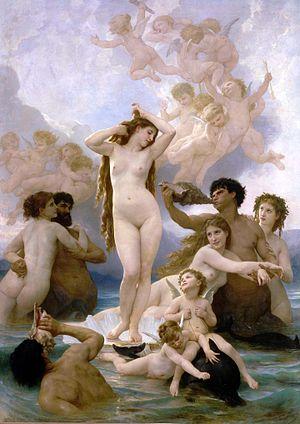
L'art académique, aussi nommé péjorativement « art pompier », est un courant artistique du milieu du XIXᵉ siècle. L'académisme est caractérisé par un goût pour les thèmes historiques et pour l'orientalisme. En sculpture, il se caractérise par une tendance à la monumentalité, représentée entre autres par les sculpteurs Auguste Bartholdi et Emmanuel Frémiet. Parmi les artistes représentatifs, figurent les peintres français, Alexandre Cabanel, Ernest Meissonier, William Bouguereau et Jean-Léon Gérôme.
La carnation désigne, en peinture la couleur des parties du corps représentées nues, y compris ombres et reflets. « Chair » est synonyme dans ce contexte. L'origine du mot est probablement italienne : carnagione, provenant lui-même de carne qui signifie viande, chair. Utilisé d'abord en peinture pour désigner la représentation de la peau humaine, le mot est passé dans la langue littéraire et aussi dans le domaine héraldique des blasons.
17 février : arrivée du père Siméon Lourdel à Entebbe. La Congrégation des Pères Blancs, catholique, s’installe au Bouganda. Elle s’attache à repousser l’avancée de l’Islam.